Grand Burgher

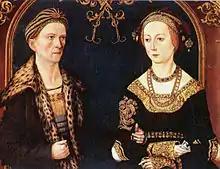
Portrait of Grand Burghers Jakob Fugger von der Lilie and his wife Sibylle Artzt (ca. 1500). Jakob Fugger von der Lilie (1459-1525), "Großbürger zu Augsburg", was known as one of Europe's most significant merchants, mining entrepreneur, and banker. He elevated to Grand Burgher of Augsburg through his marriage to Sibylle Artzt, "Großbürgerin zu Augsburg", the daughter of an eminent Augsburg Grand Burgher (Großbürger).

Since before the 15th century, the group of legally coequal "burghers" began to split into three different groups: hereditary grand-burghers, ordinary burghers (termed petty-burghers, German "Kleinbürger" or simply "Bürger"), and non-burghers. The petty-burghers were largely artisans, tradesman, small business owners, merchants, shopkeepers, and others who were required by city or town constitutions to acquire the petty-burghership. Non-burghers, on the other hand, were merely "inhabitants" or resident aliens without specific legal rights in the territorial jurisdiction of a city or town. This group largely consisted of the working class, foreign or migrant workers, and other civil employees who were neither able nor eligible to acquire the petty-burghership.